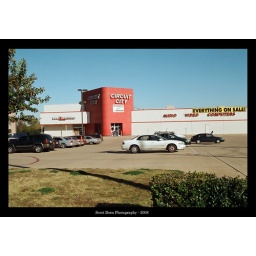
This location was at near Meadow and Central next door to the Hotels.com building